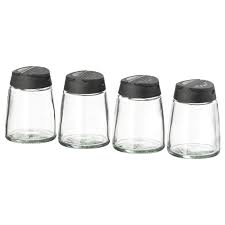
Waste category: glass